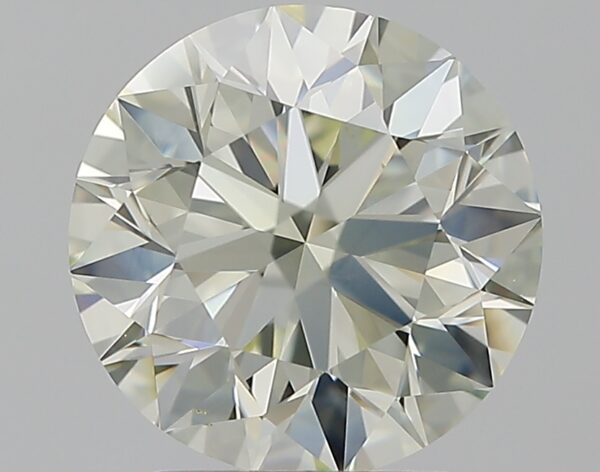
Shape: round
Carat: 2
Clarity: VS2
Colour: O-P
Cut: EX
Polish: EX
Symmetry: EX
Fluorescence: F
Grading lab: GIA
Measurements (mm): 7.97 x 8.02 x 5.02